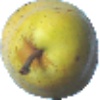
Label: pear_monster